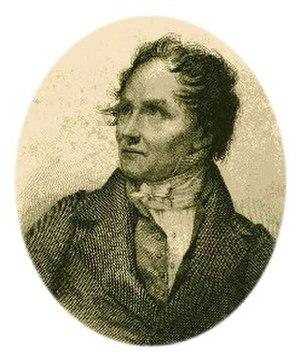
Portrait de C. Delavigne. Origine: Oeuvres complètes de C. Delavigne 1836 Domaine public expiré